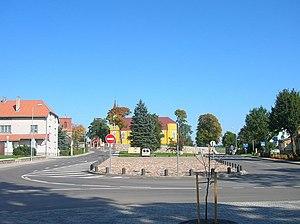
Tverai est un village de la Municipalité de Rietavas en Lituanie. Le village est à 17 kilomètres de Rietavas et 14 kilomètres de Varniai. Sa population est de 700 habitants.